Manfredi Nicoletti

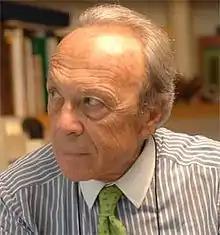
Manfredi Nicoletti, 2009

Nicoletti is considered a pioneer in Bioclimatic urban and architectural design. In the 1970s his book "L'ecosistema urbano" (The Urban Ecosystem) - a term which he coined - creates a connection between environmental matters and psychological and cultural values. In this volume experts in various disciplines such as psychology, anthropology, biology, engineering, botanics, urban history, economy and acoustics contribute to open a rich discussion on the theme of urban ecosystems.